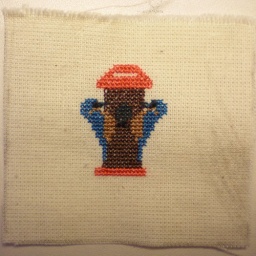
Bluebirds in a bird house